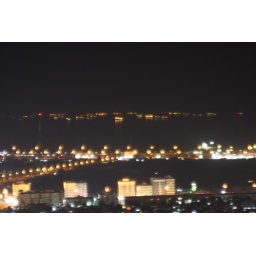
Looking east. The lights in the far background are ships waiting off the coast for refueling and resupply.